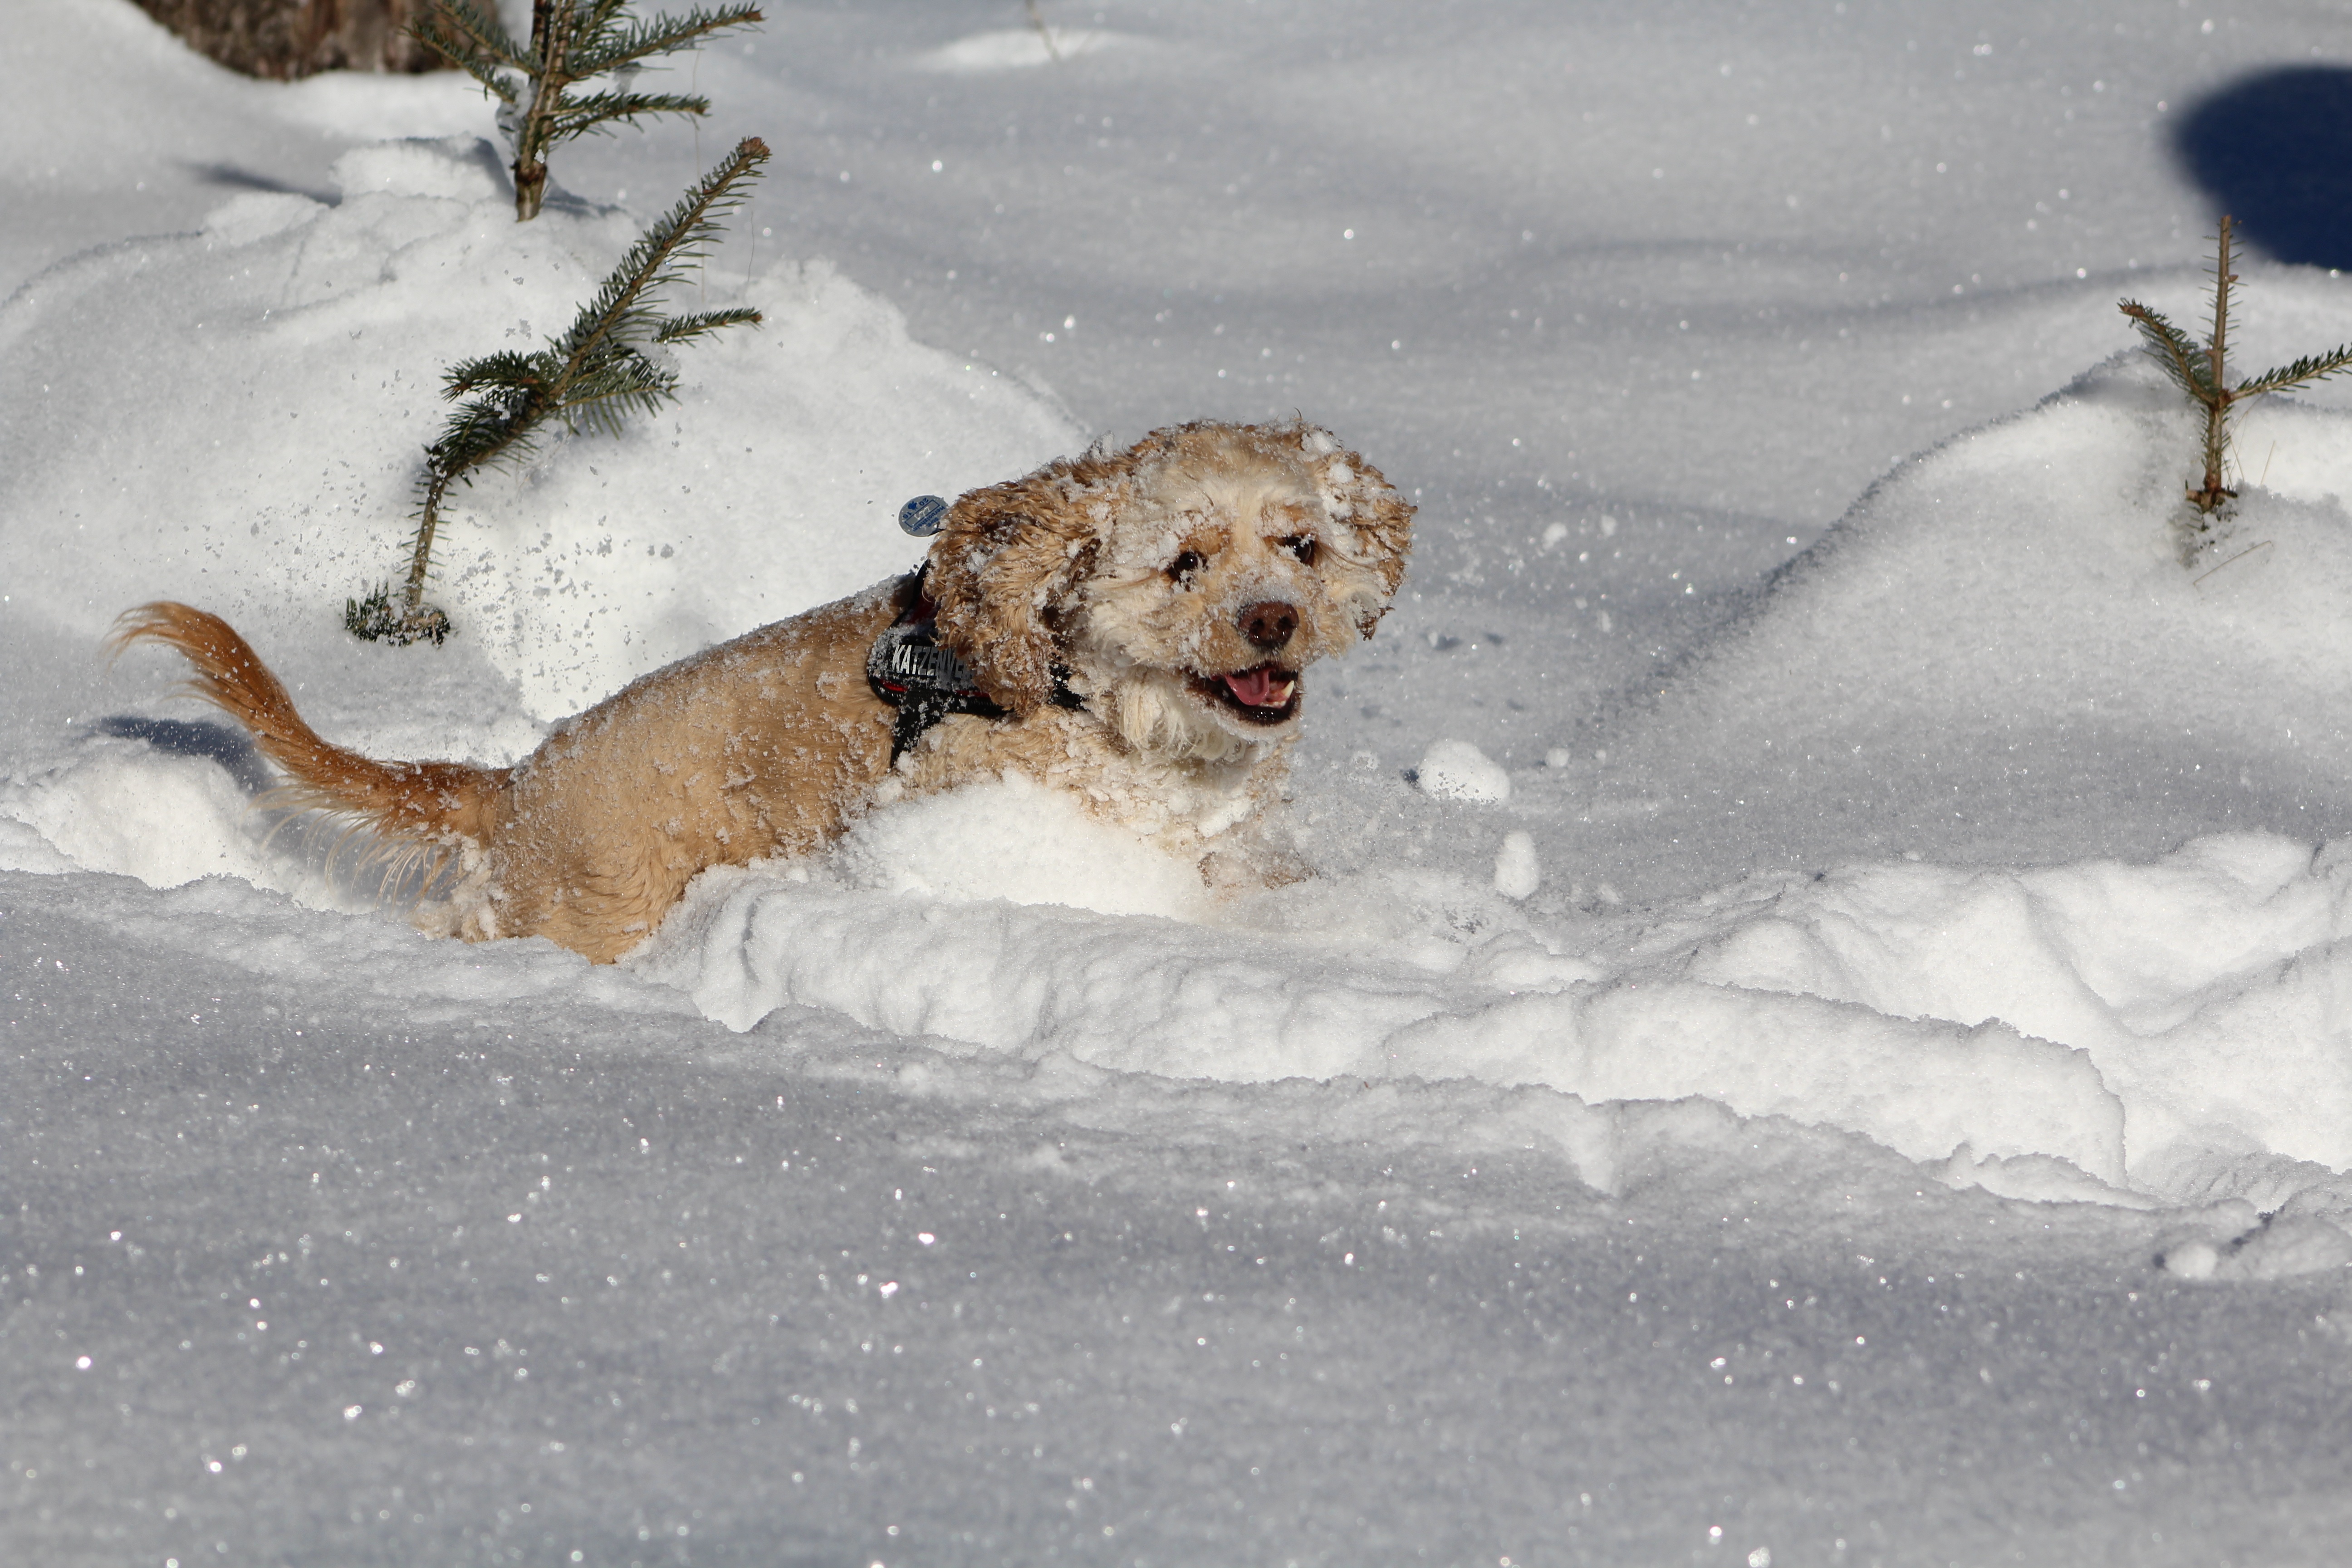
nature, snow, winter, white, sweet, dog, animal, weather, mammal, movement, season, cocker spaniel, freezing, dog in the snow, american cocker, dog like mammal, dog crossbreeds